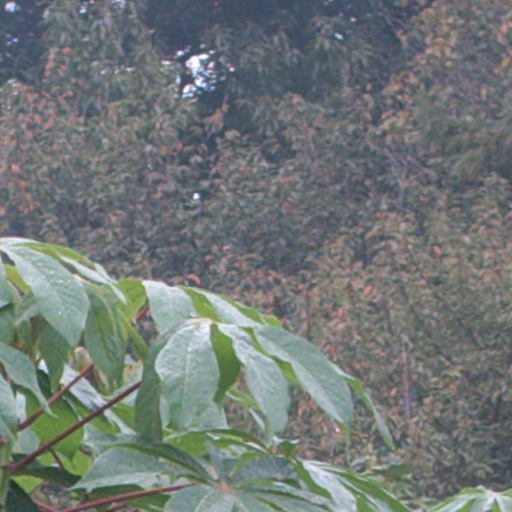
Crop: cassava